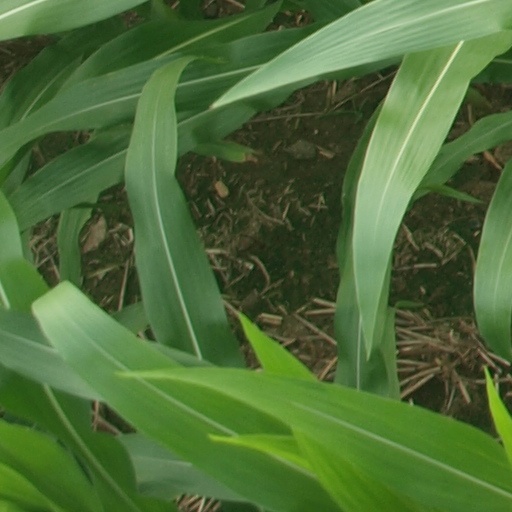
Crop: maize; corn